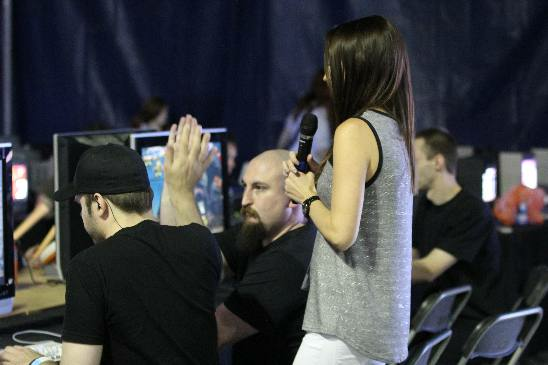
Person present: Yes